Norway in the Eurovision Song Contest 2010

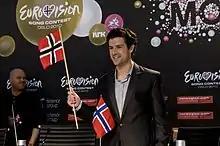
Didrik Solli-Tangen during a press meet and greet

According to Eurovision rules, all nations with the exceptions of the host country and the "Big Four" (France, Germany, Spain and the United Kingdom) were required to qualify from one of two semi-finals in order to compete for the final; the top ten countries from each semi-final progress to the final. As the host country, Norway automatically qualified to compete in the final on 29 May 2010. In addition to their participation in the final, Norway is also required to broadcast and vote in one of the two semi-finals. During the semi-final allocation draw on 7 February 2010, Norway was assigned to broadcast and vote in the second semi-final on 27 May 2010.